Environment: real
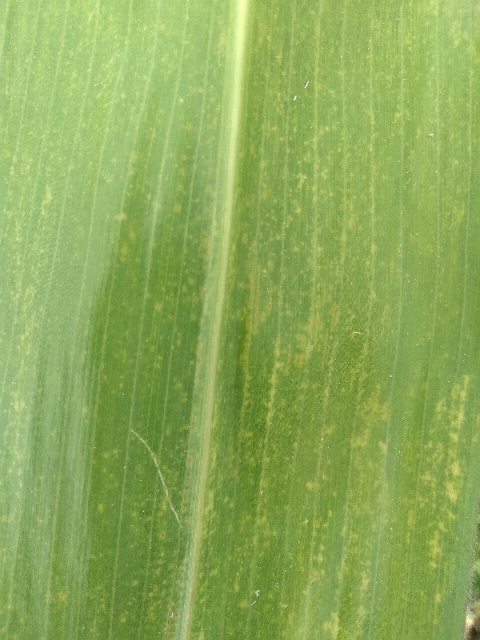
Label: lethal_necrosis